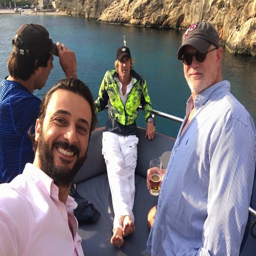
a friend of a friend was on a private yacht with film director this weekend .